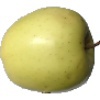
Label: Apple Golden 2